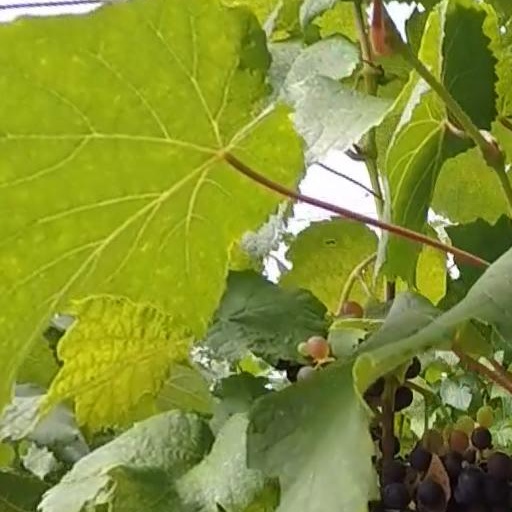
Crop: grape